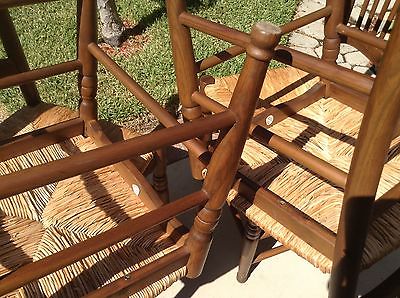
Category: chair